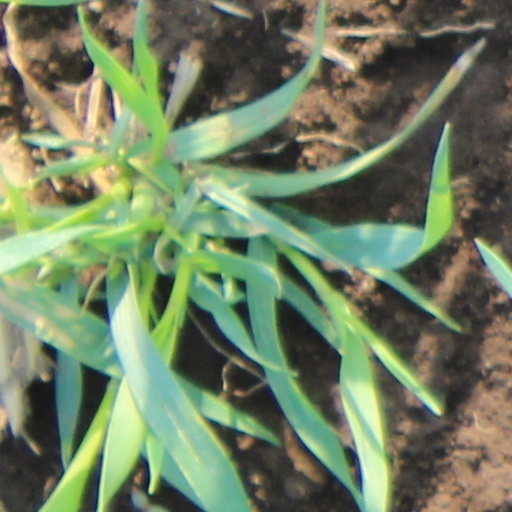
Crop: wheat